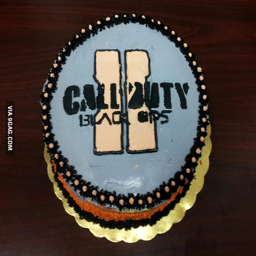
a birthday cake for the gamers !